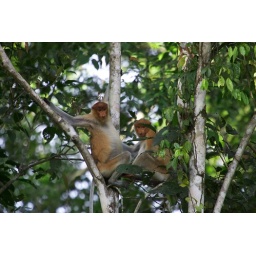
Two proboscis monkies relaxing in a tree on the river bank.